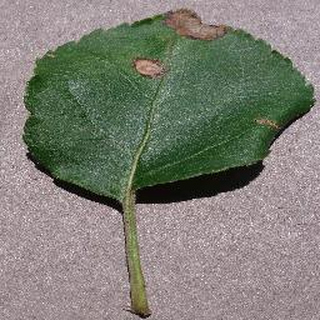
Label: apple_black_rot